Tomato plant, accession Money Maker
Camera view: tilt-top (135 deg); turntable rotation: 150 degrees
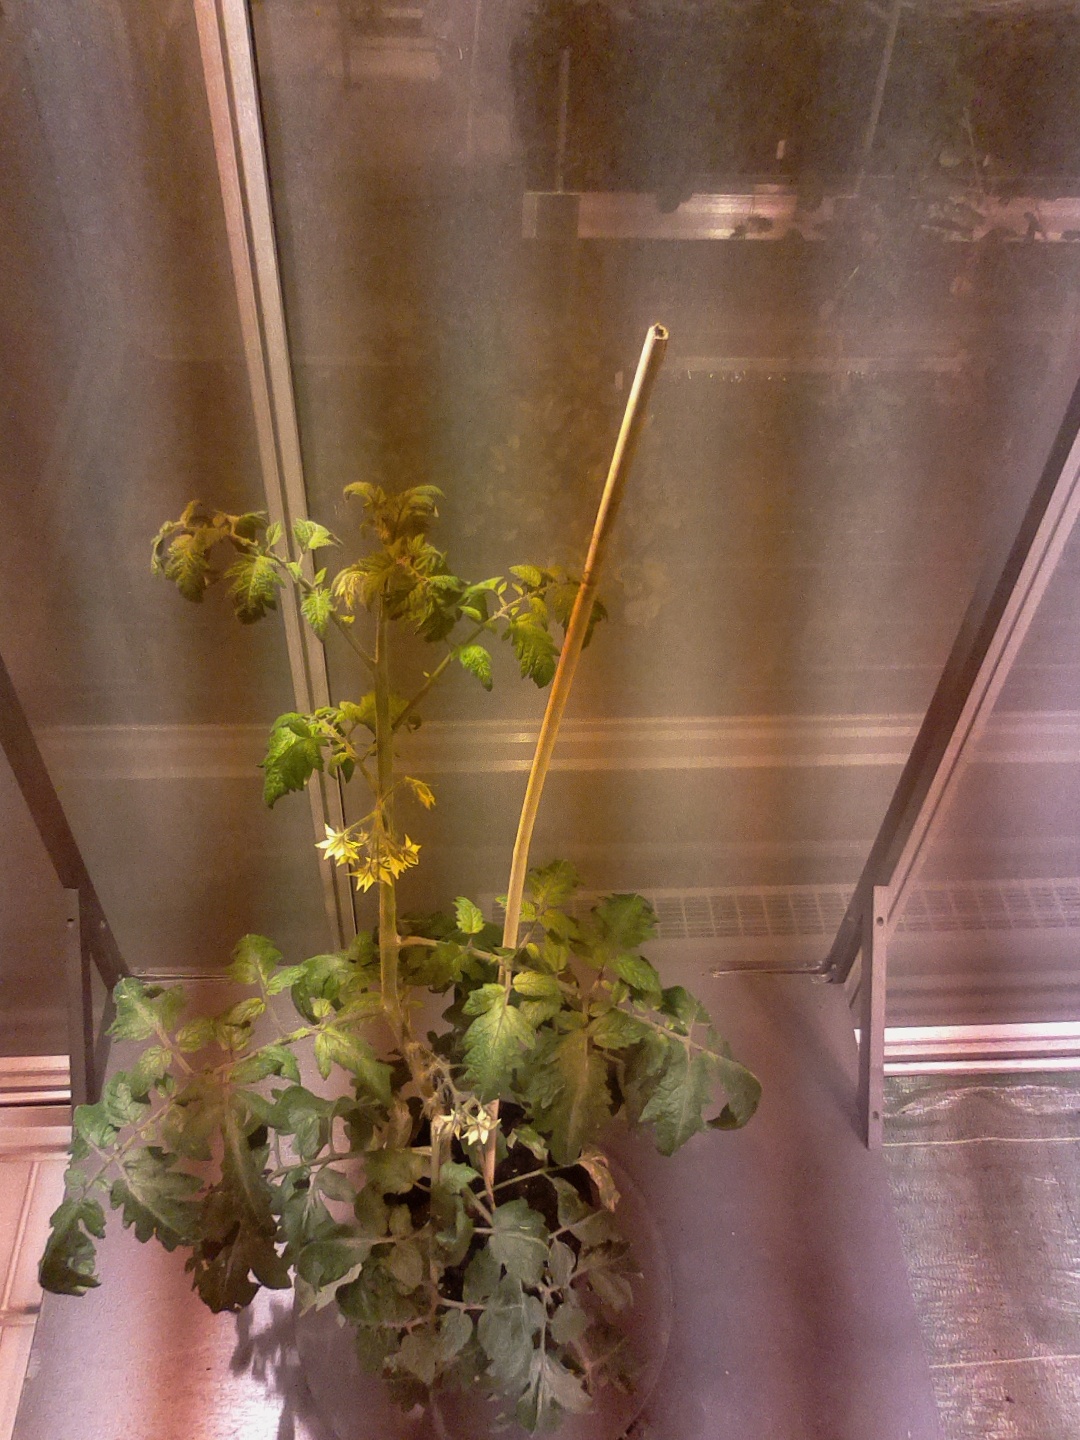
BBCH growth stage 69: End of flowering, 90%-100% of flowers open, more petals falling